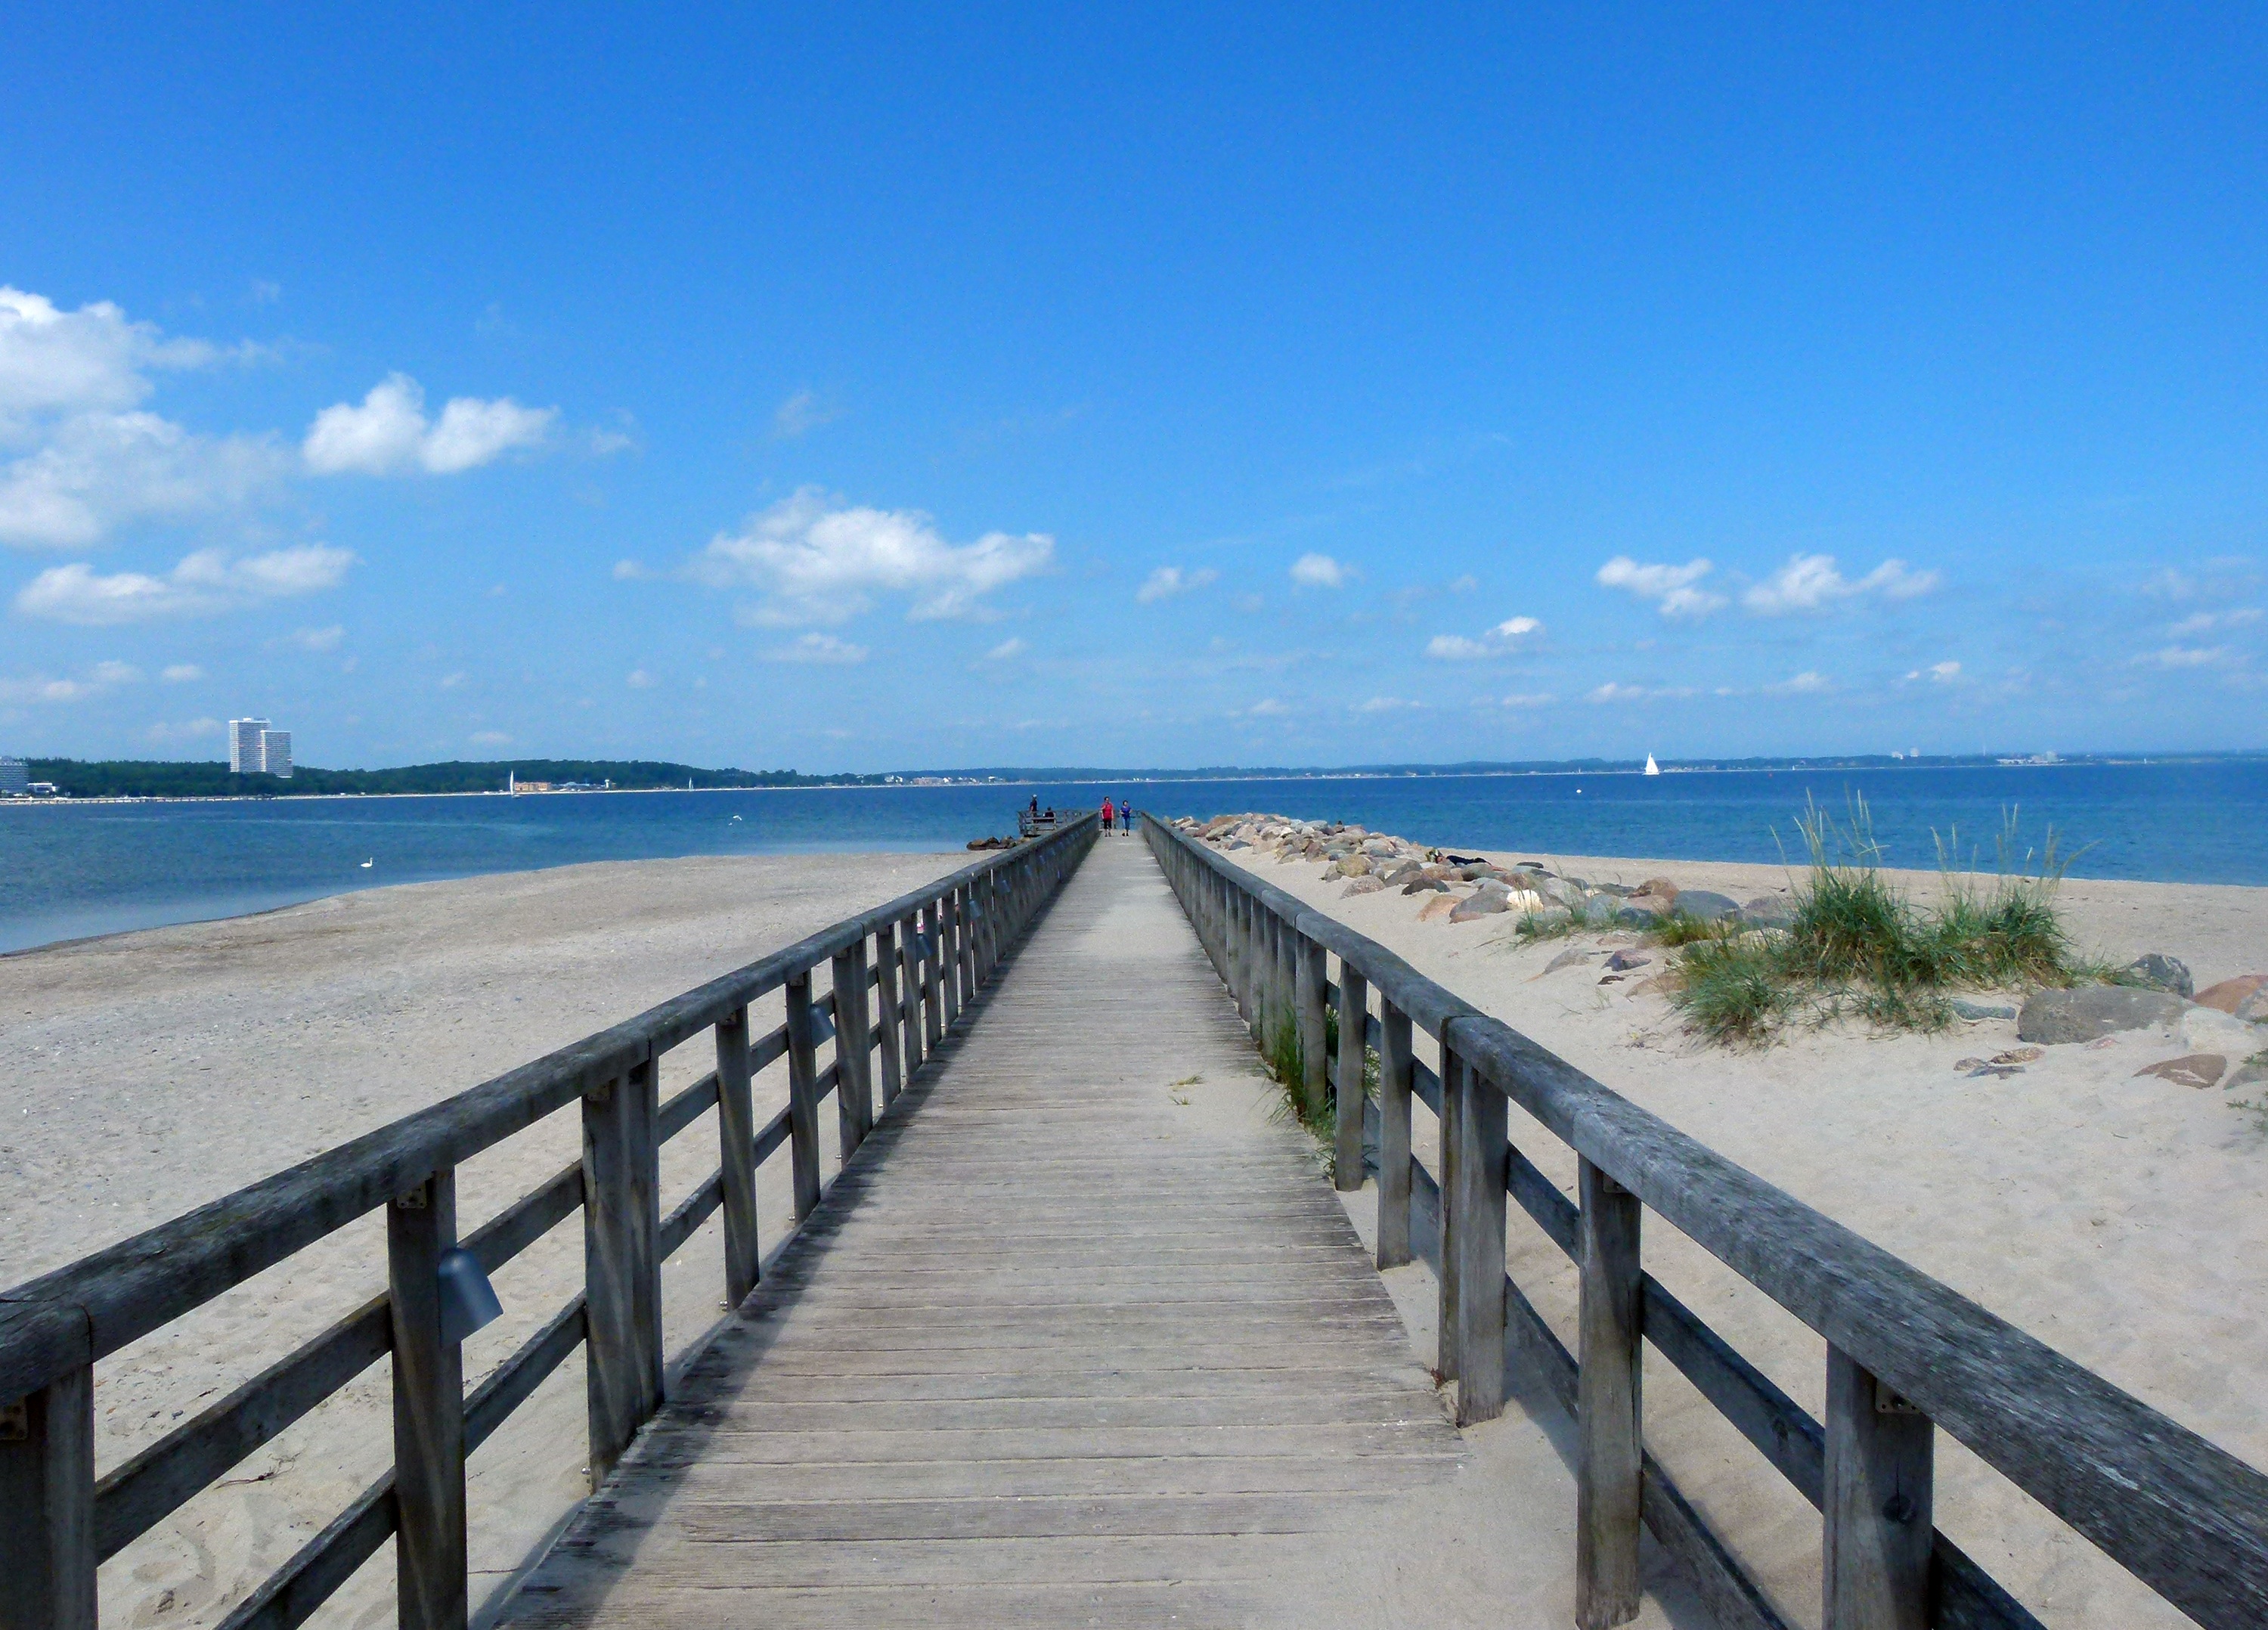
beach, sea, coast, water, ocean, horizon, sky, boardwalk, bridge, shore, pier, walkway, vacation, web, holiday, bay, body of water, wide, baltic sea, recovery